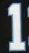
Number: 1